Ethnosport Cultural Festival

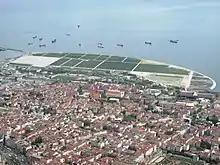
Yenikapı Square, a visible bulge form along the natural borders of the Sea of Marmara

Every year the festival has a new slogan. In 2018 it was: "The horse belongs to those who ride it and the sword to those who gird it on".